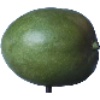
Label: Mango 1